Boris Dukhov

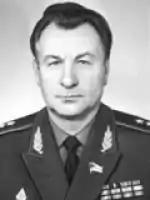

Boris Innokentyevich Dukhov (Russian: Борис Иннокентьевич Духов; Ukrainian: Борис Інокентійович Духов; 9 November 1937 - 28 November 2011), was a politician and army officer who served as the Commander of the Air Defense Forces of the Ground Forces of the Armed Forces of the Russian Federation from 1991 to 2000.